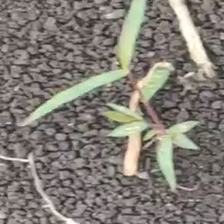
Weed species: Moti_dudhi(Euphorbia_geneculata_L)